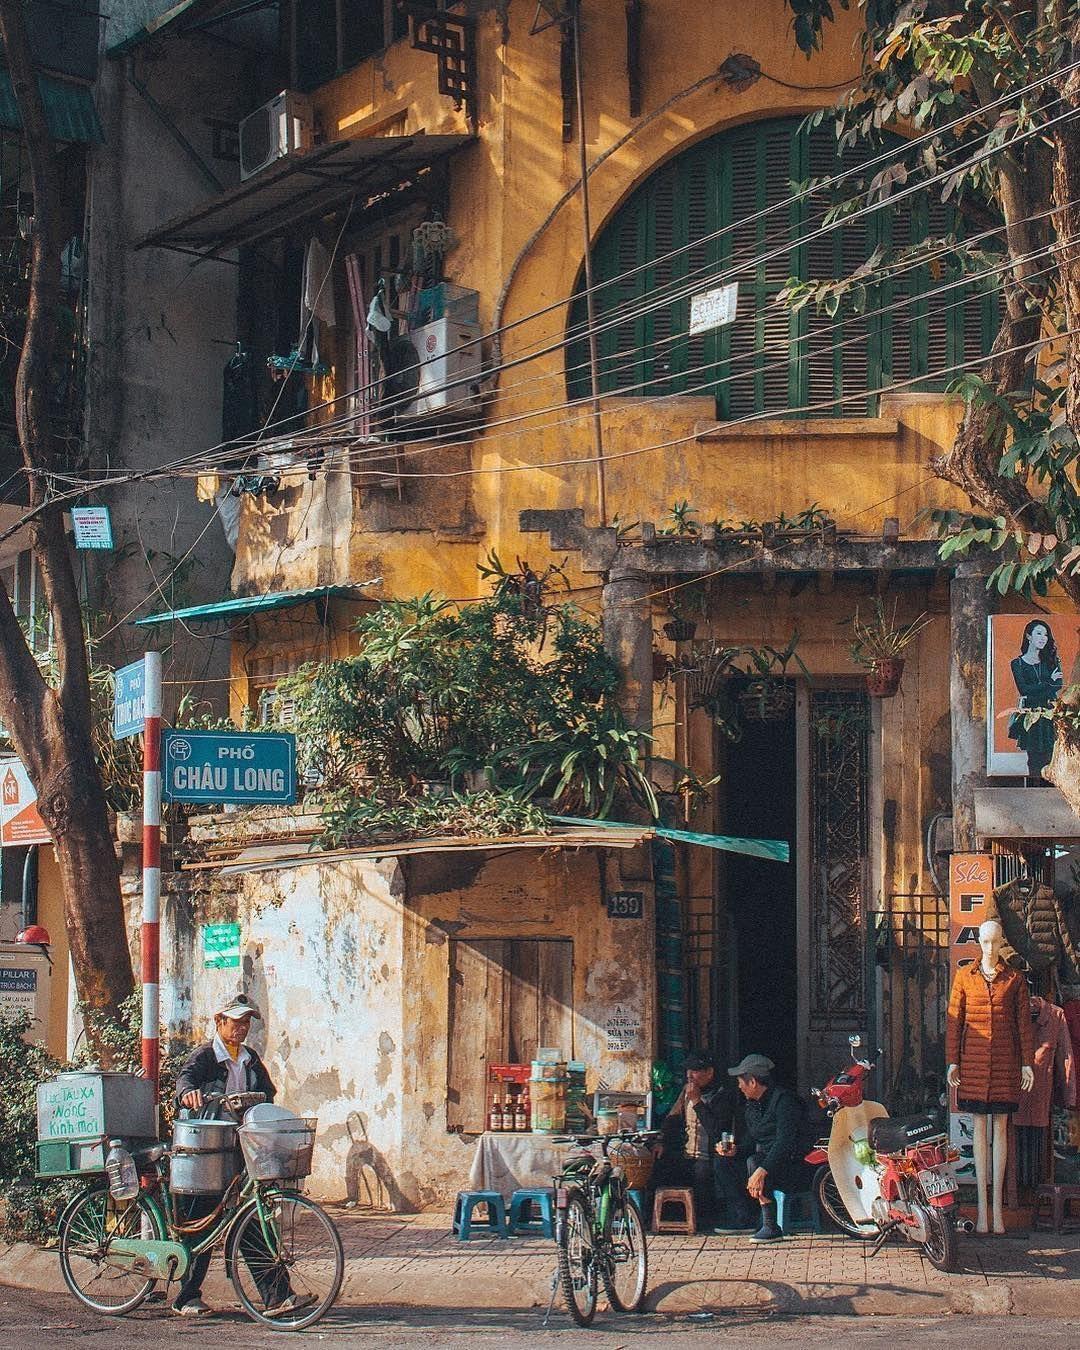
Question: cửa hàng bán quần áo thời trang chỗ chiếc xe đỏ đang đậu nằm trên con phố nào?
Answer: phố châu long